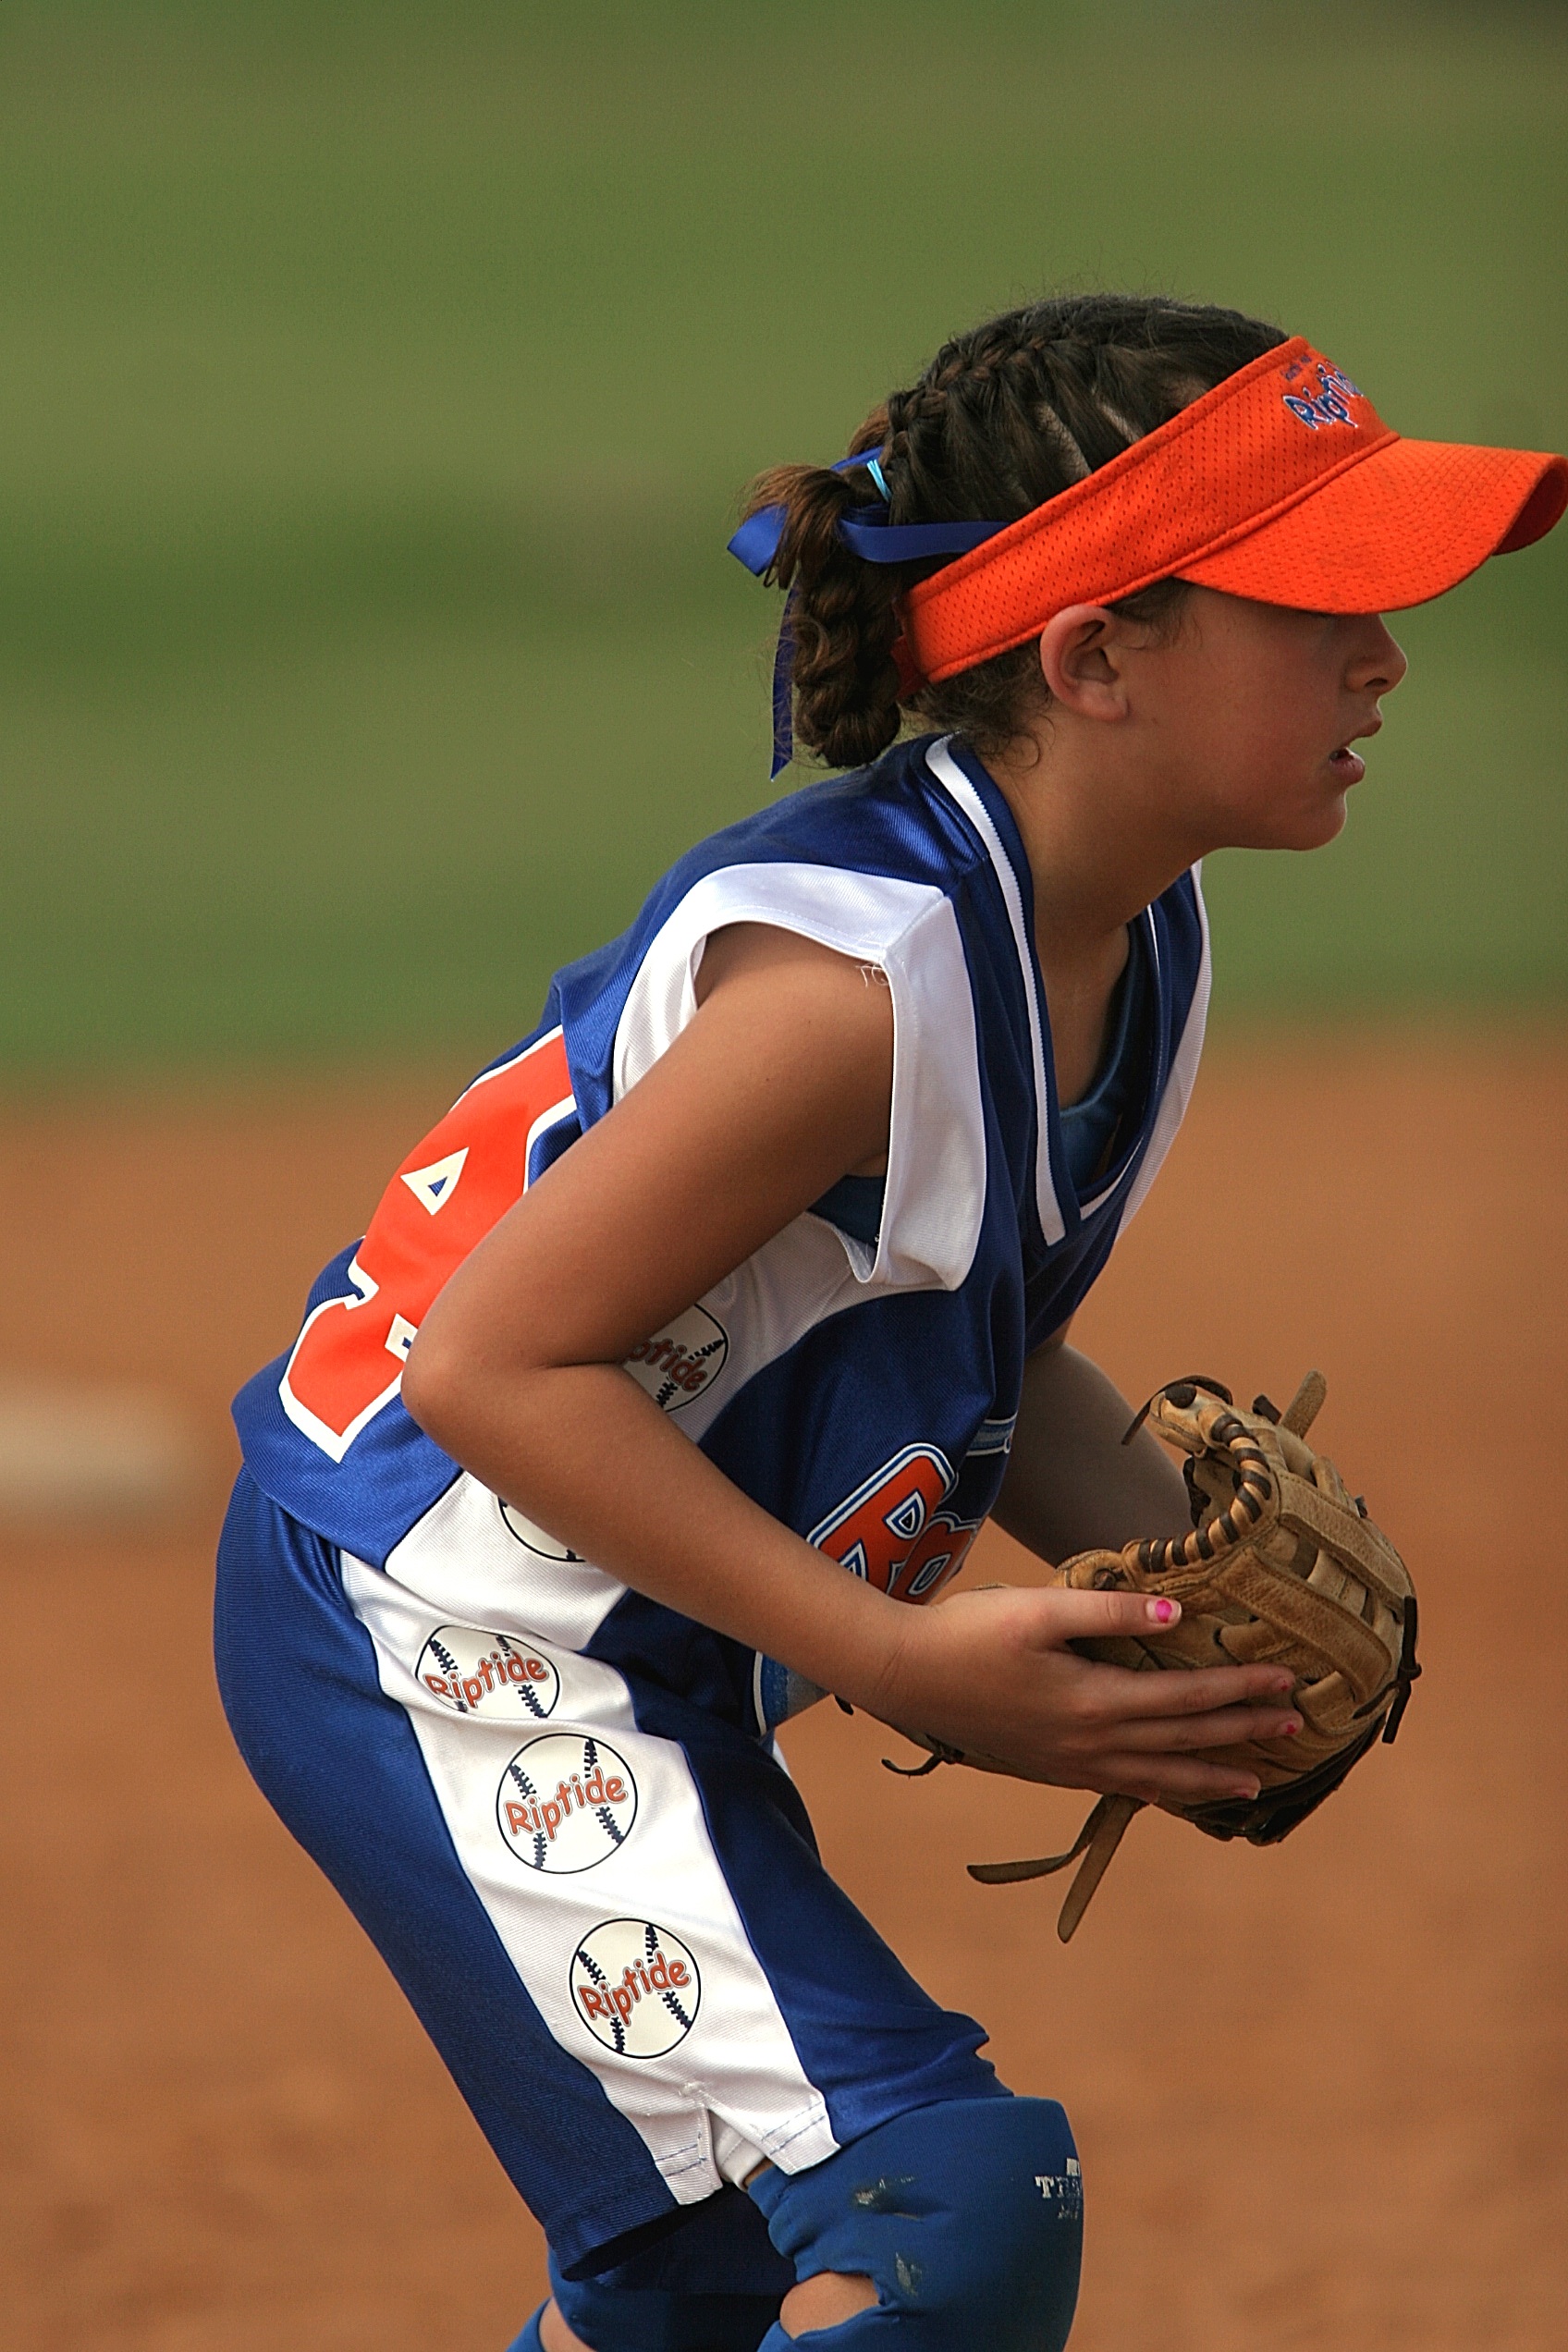
baseball, glove, sport, field, game, female, waiting, young, action, player, pitch, ballpark, competition, sports, pitcher, cap, uniform, anticipation, concentration, baseball player, catcher, softball, infield, ball game, ballgame, team sport, college baseball, bat and ball games, baseball positions, college softball